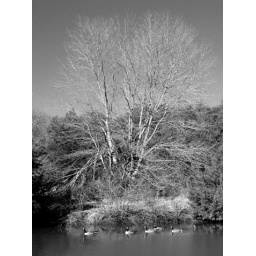
Geese set sail under a big, winter tree on the grounds of the Glouchester County Community College.